Pietro di Donato

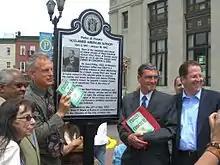
Dedication of Pietro di Donato Square in Union City, New Jersey, May 22, 2010. Holding a copy of "Christ in Concrete" in front of the plaque is di Donato's son, Richard. At right is Union City Mayor Brian P. Stack.

Di Donato died of bone cancer January 19, 1992 in Stony Brook, Long Island, with his last unfinished novel, "Gospels", unpublished.